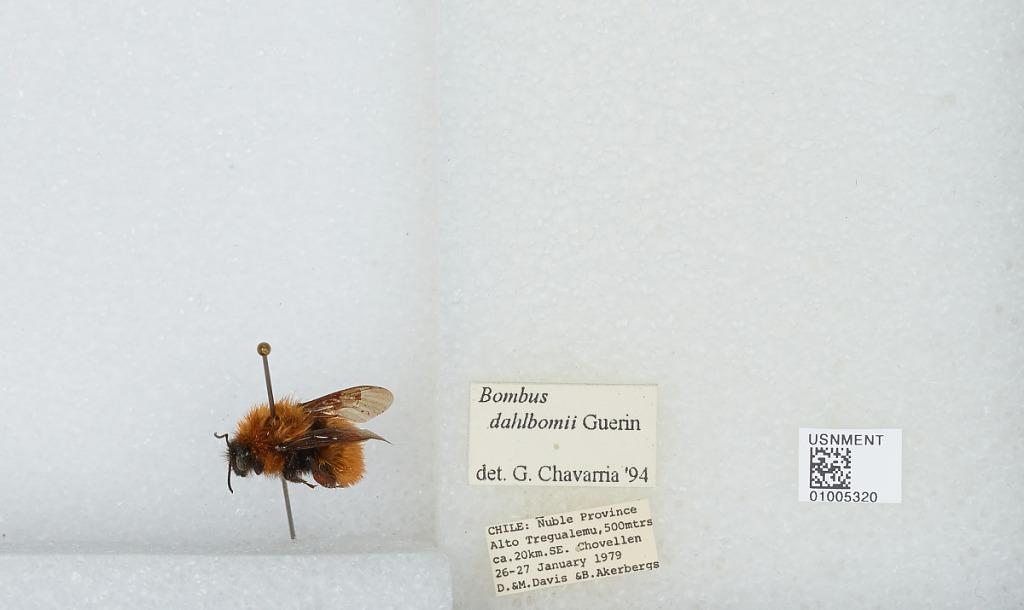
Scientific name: Bombus (Fervidobombus) dahlbomii Guérin
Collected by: M. Davis & B. Akerbergs
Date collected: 1979-1-26
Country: Chile
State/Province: Nuble
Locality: Alto Tregualemu, circa 20 kilometers southeast of Chovellen
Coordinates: -36.065, -72.784
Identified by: Chavarria, G.